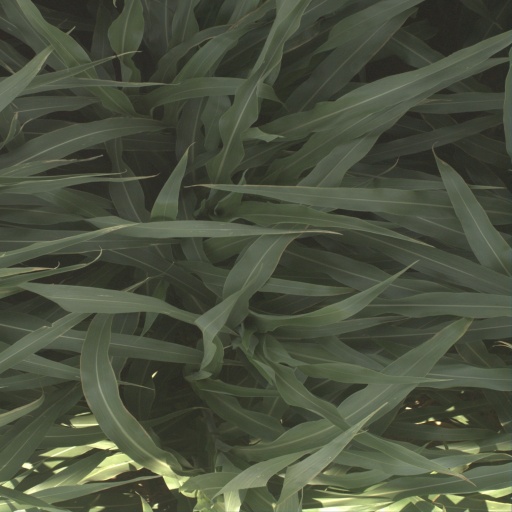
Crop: sorghum